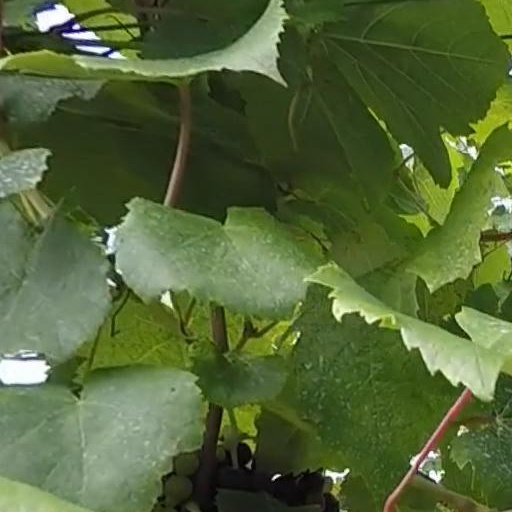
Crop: grape